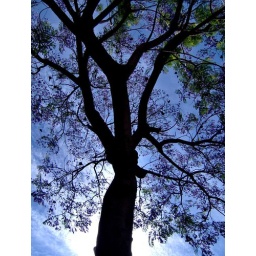
Inserted tree in the sky